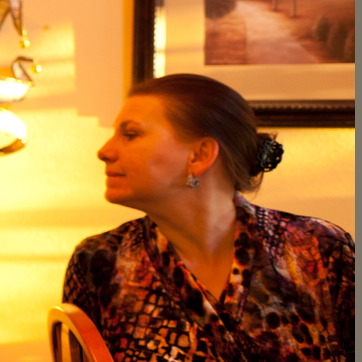
Material: skin